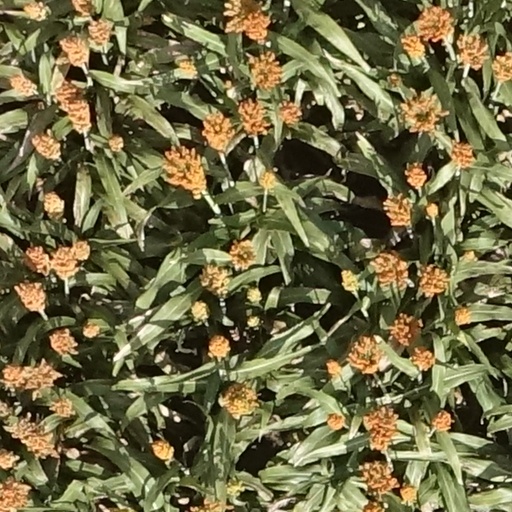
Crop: sorghum